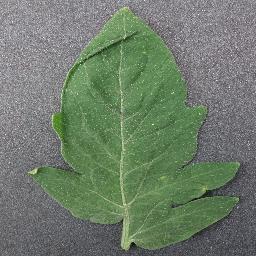
Label: Tomato___healthy